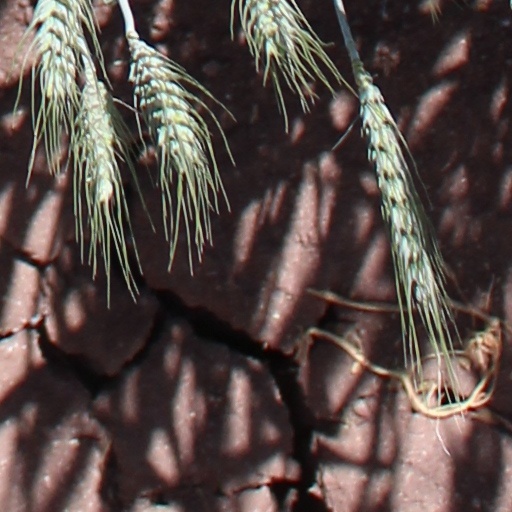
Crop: wheat